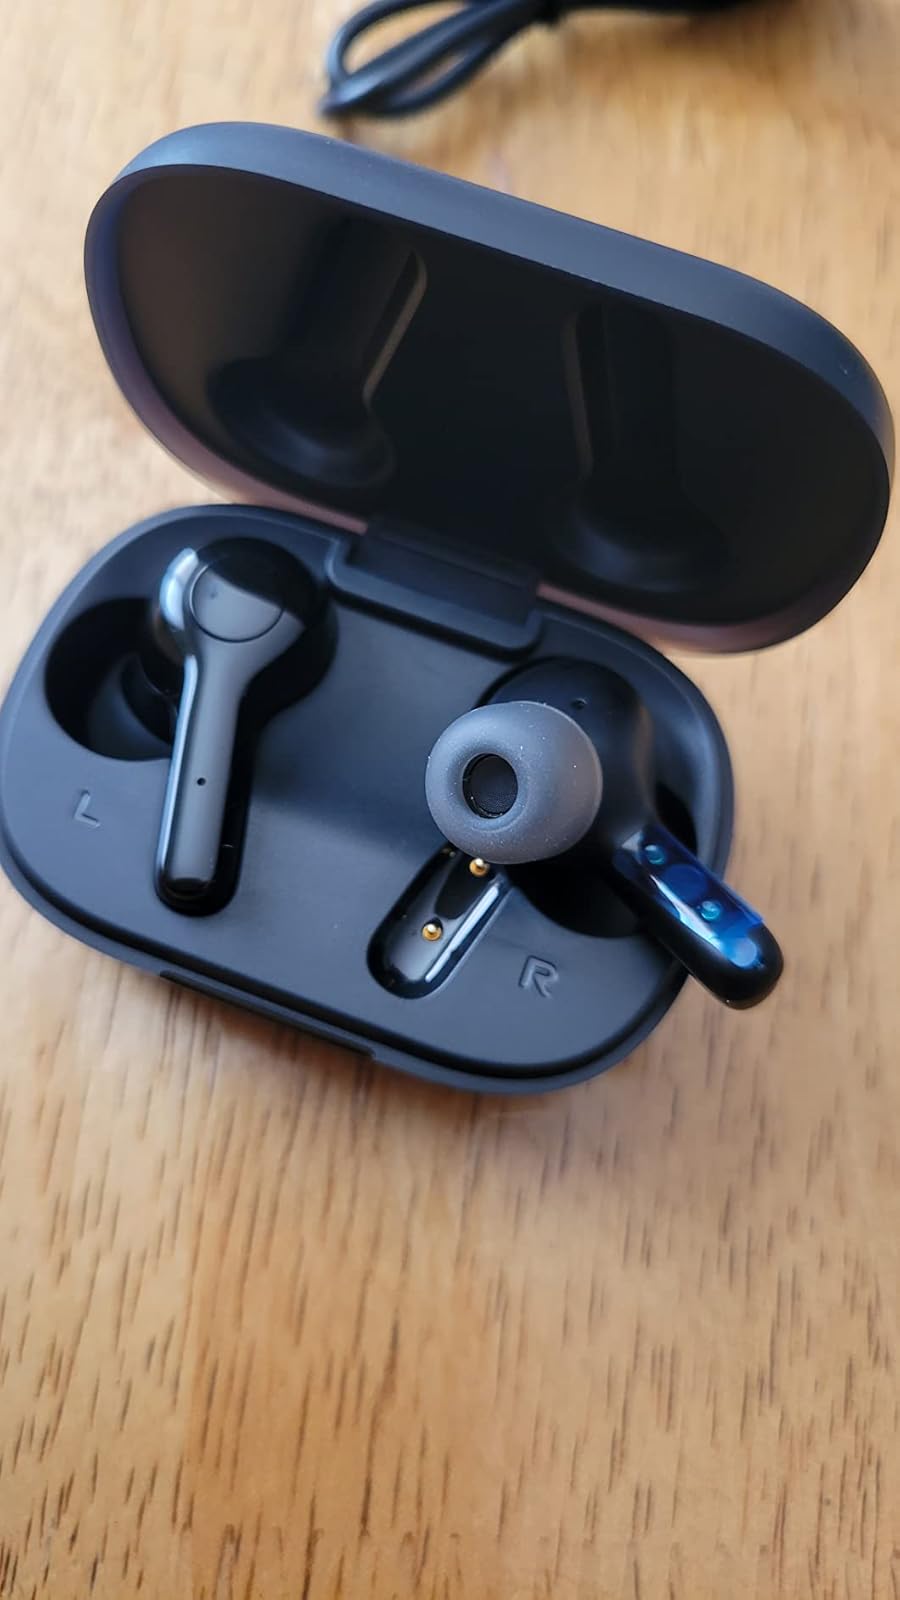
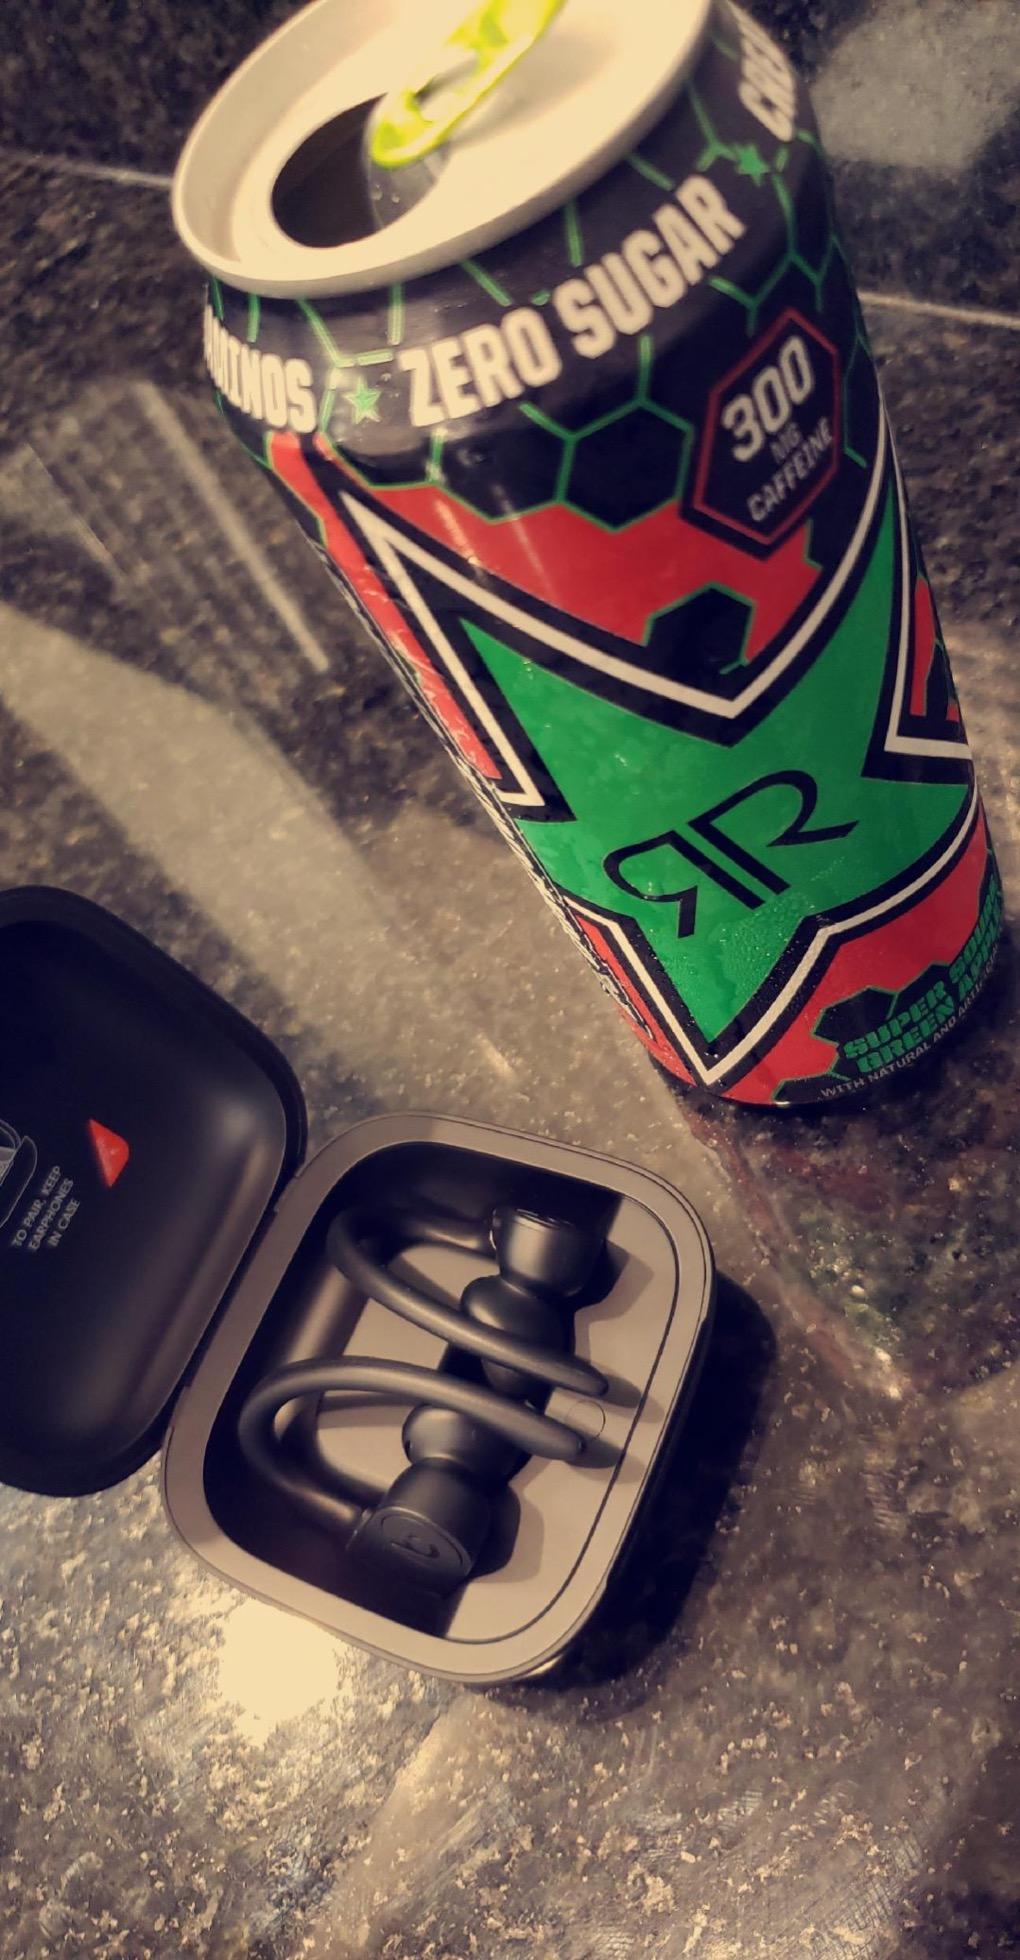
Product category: earbuds
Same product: no